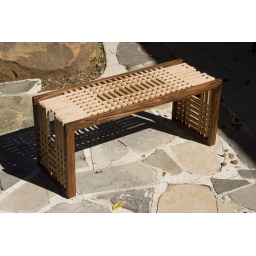
A nice progress shot that highlights the tone-gradient in the pine pieces used for the table top.